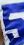
Number: 5